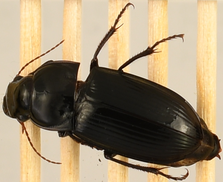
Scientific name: Harpalus caliginosus
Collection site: North Sterling NEON (STER), plot STER_033